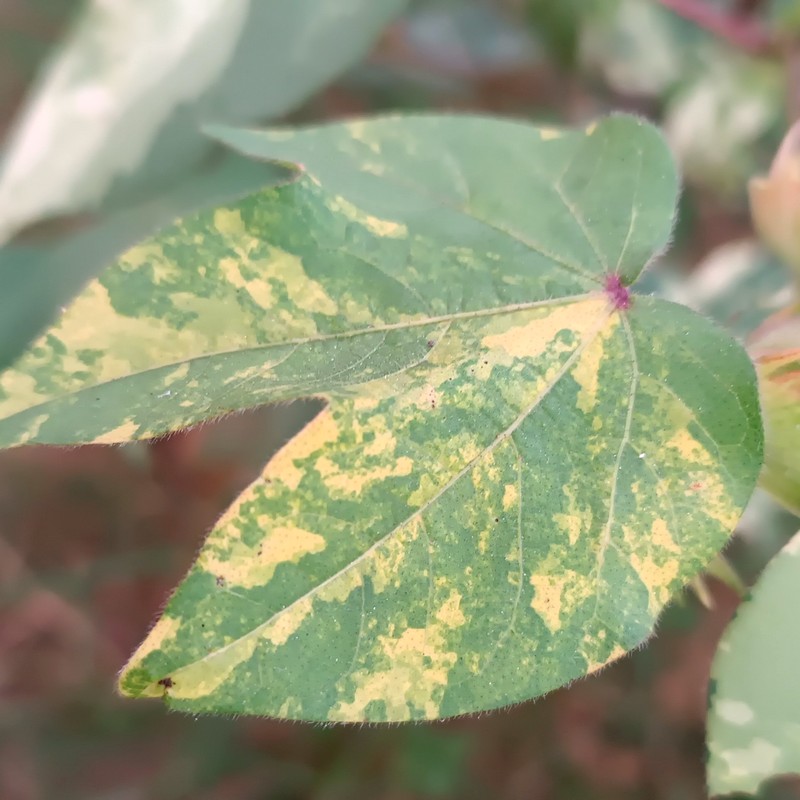
Label: Leaf Variegation